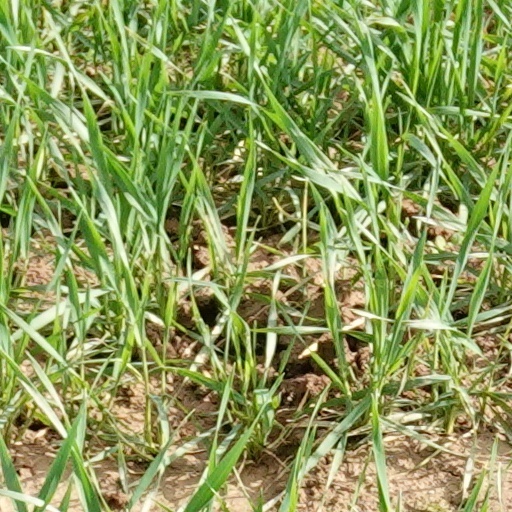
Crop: wheat